Bernadette Peters

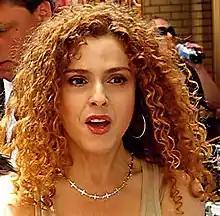
Peters at Broadway Barks, 2006

Peters sings four songs on the CD accompanying a 2005 children's picture book "Dewey Doo-it Helps Owlie Fly Again", the proceeds of which benefit the Christopher Reeve Foundation. Her co-star from "Sunday in the Park with George", Mandy Patinkin, also sings on the CD.